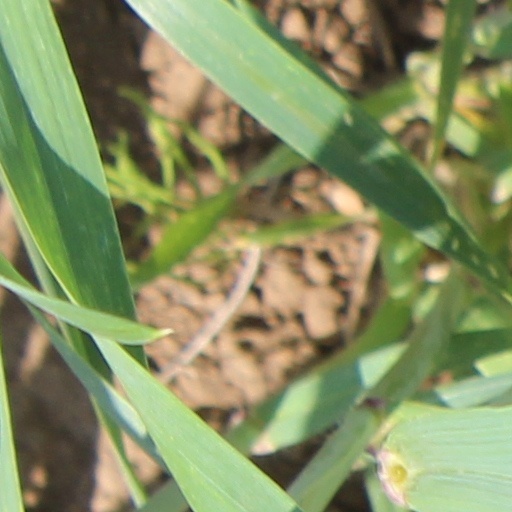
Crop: wheat